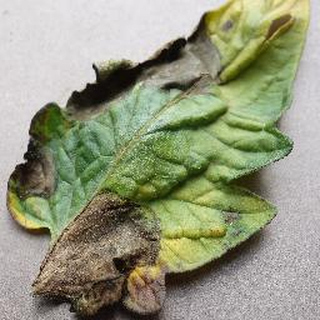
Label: tomato_late_blight